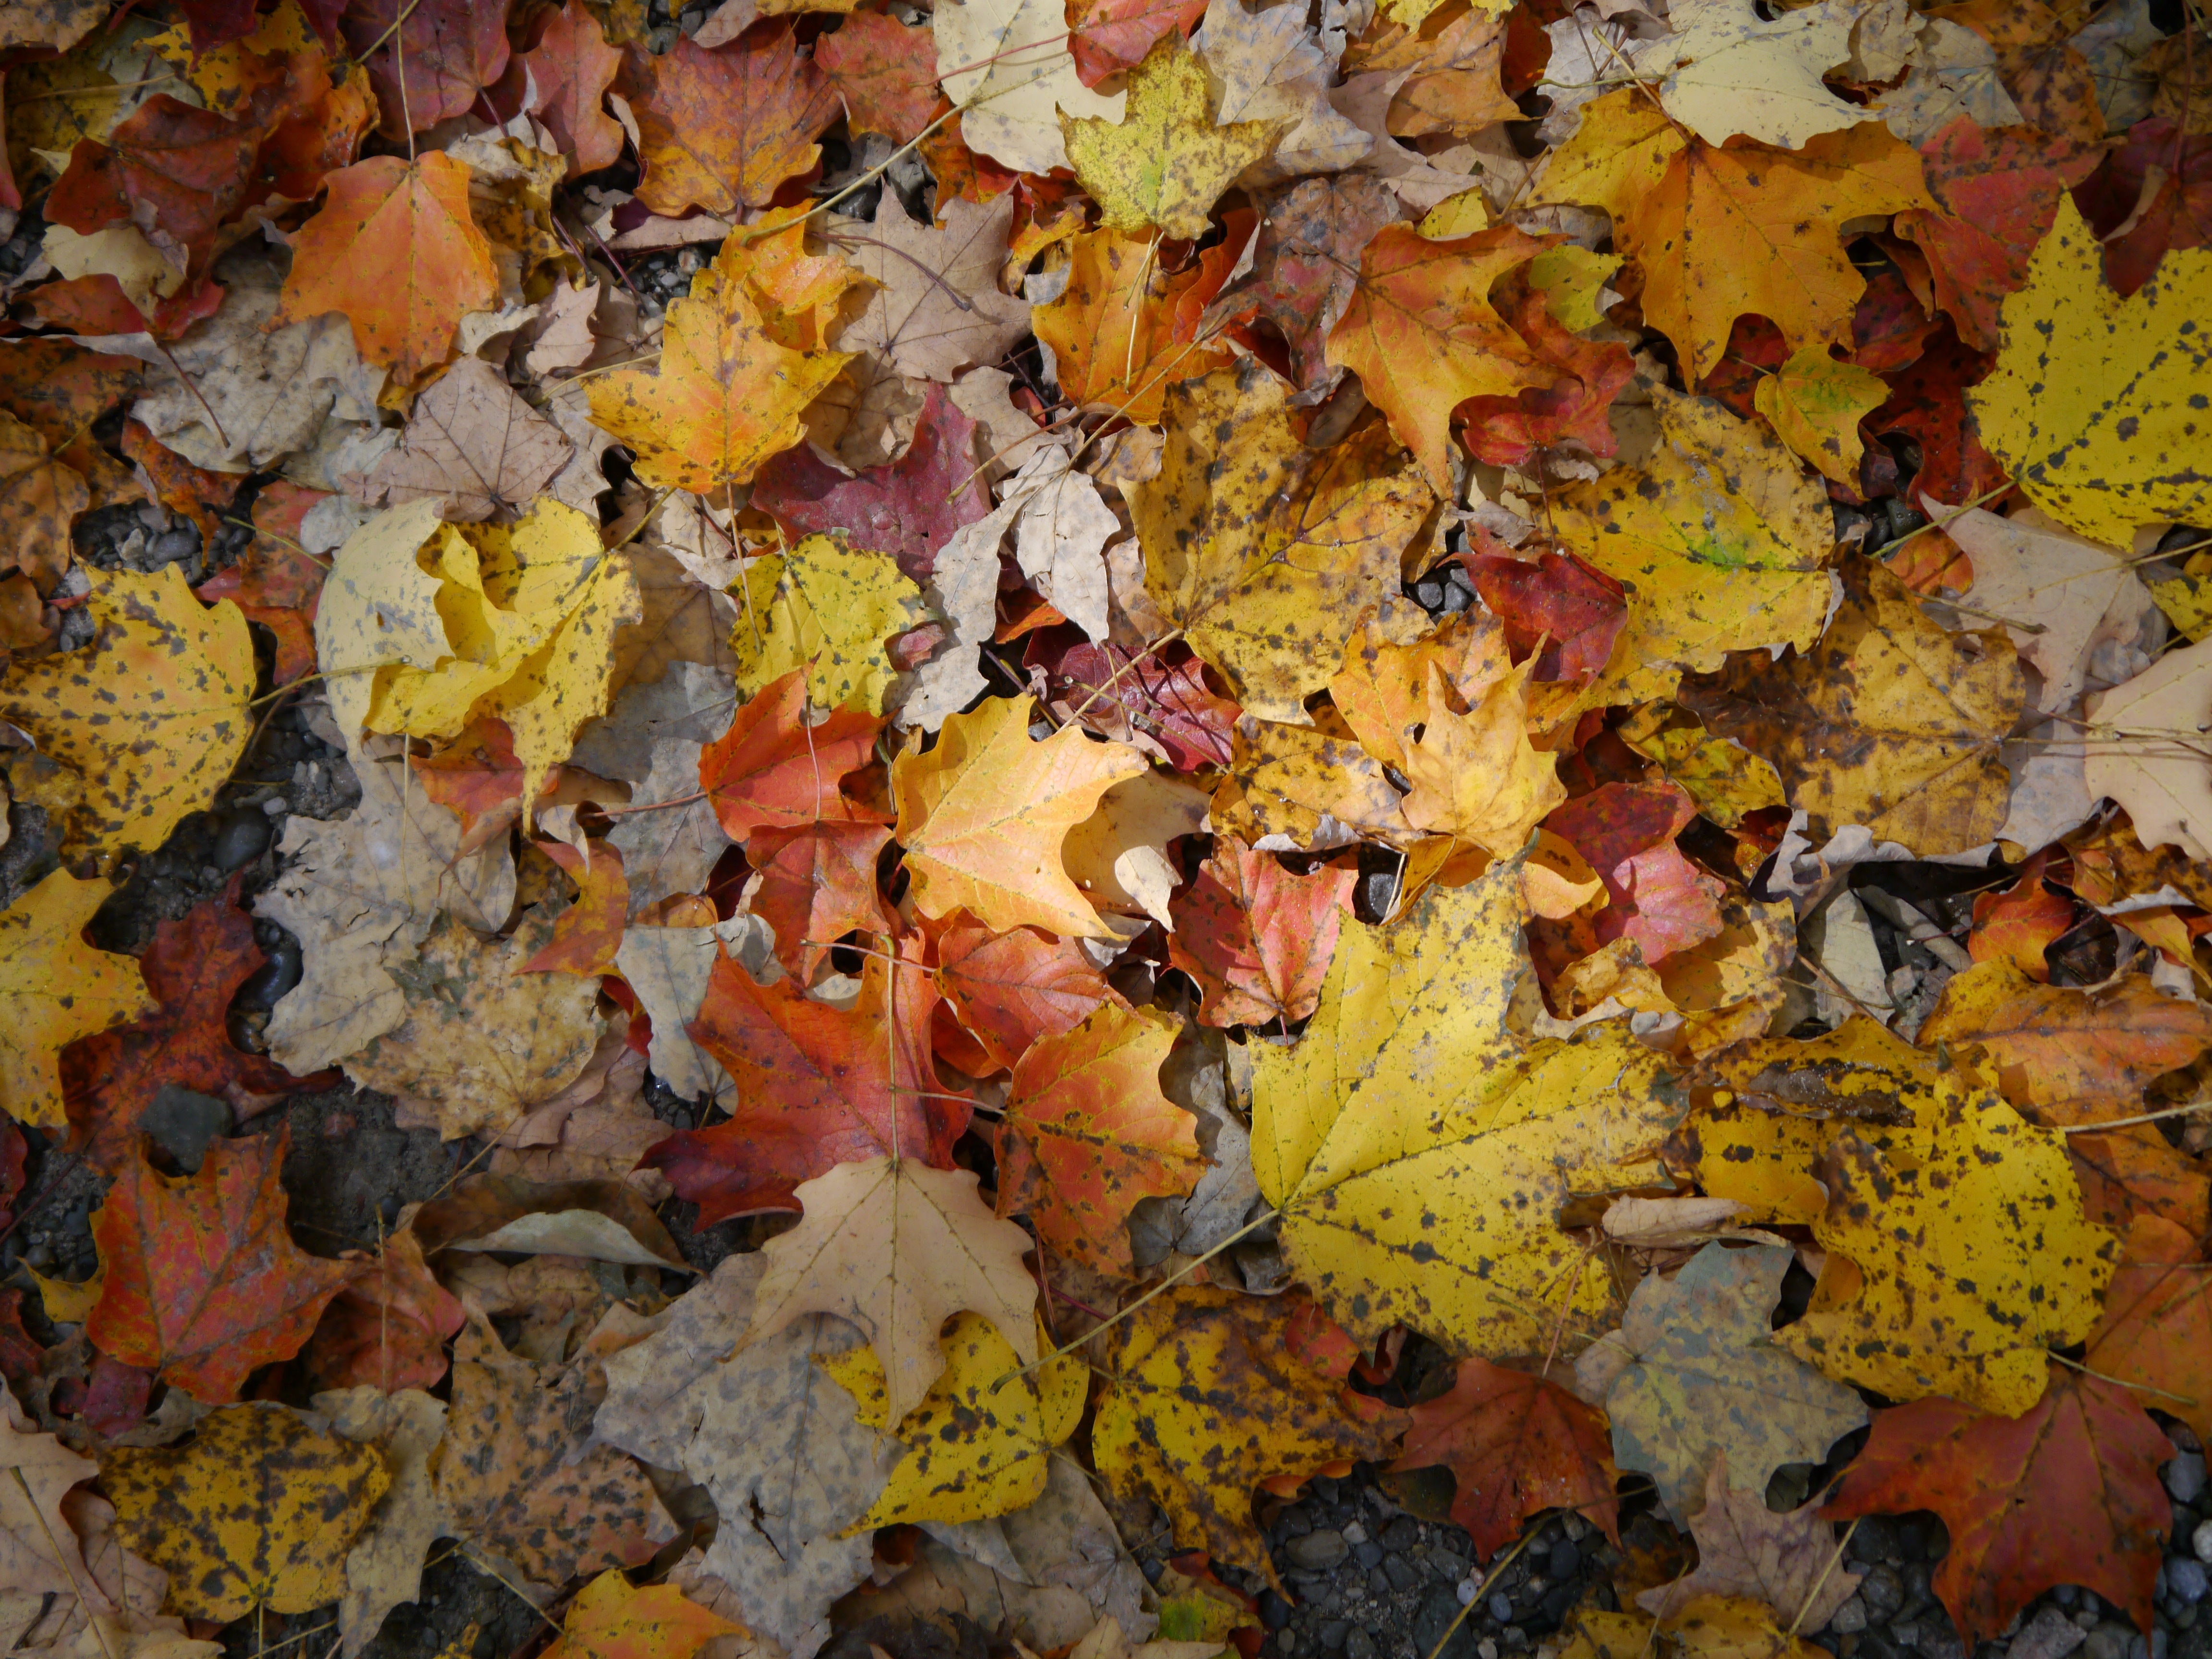
tree, plant, leaf, fall, flower, orange, red, color, autumn, soil, colorful, yellow, flora, season, maple leaf, leaves, seasonal, deciduous, november, autumn leaves, fall leaves